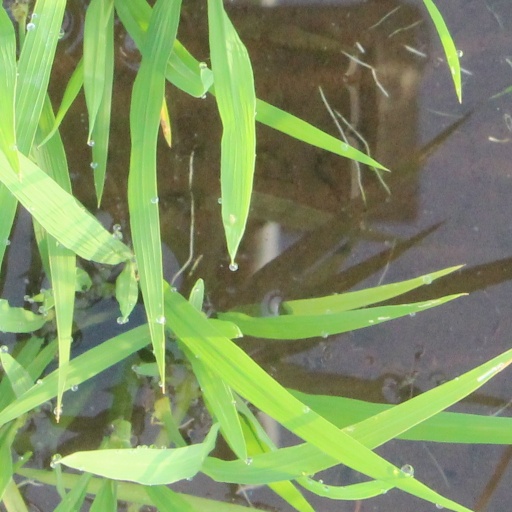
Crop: rice